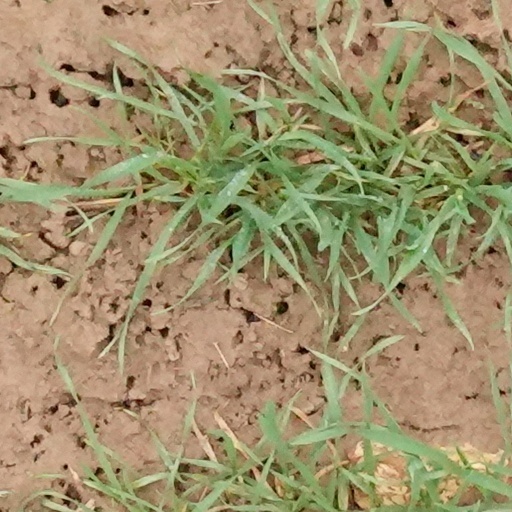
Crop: wheat